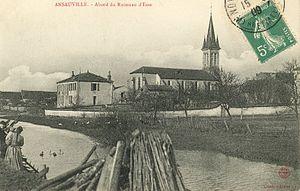
Carte postale ancienne d'Ansauville (Meurthe-et-Moselle
Ansauville est une commune française située dans le département de Meurthe-et-Moselle en région Grand Est.